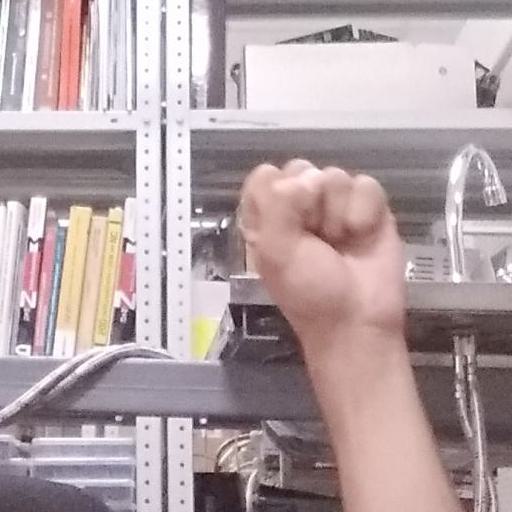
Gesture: fist